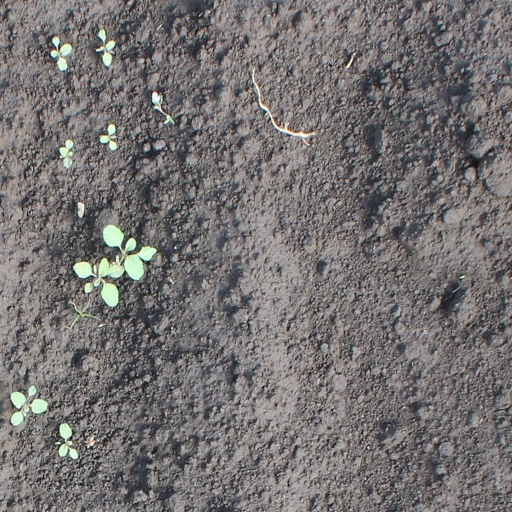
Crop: soybean